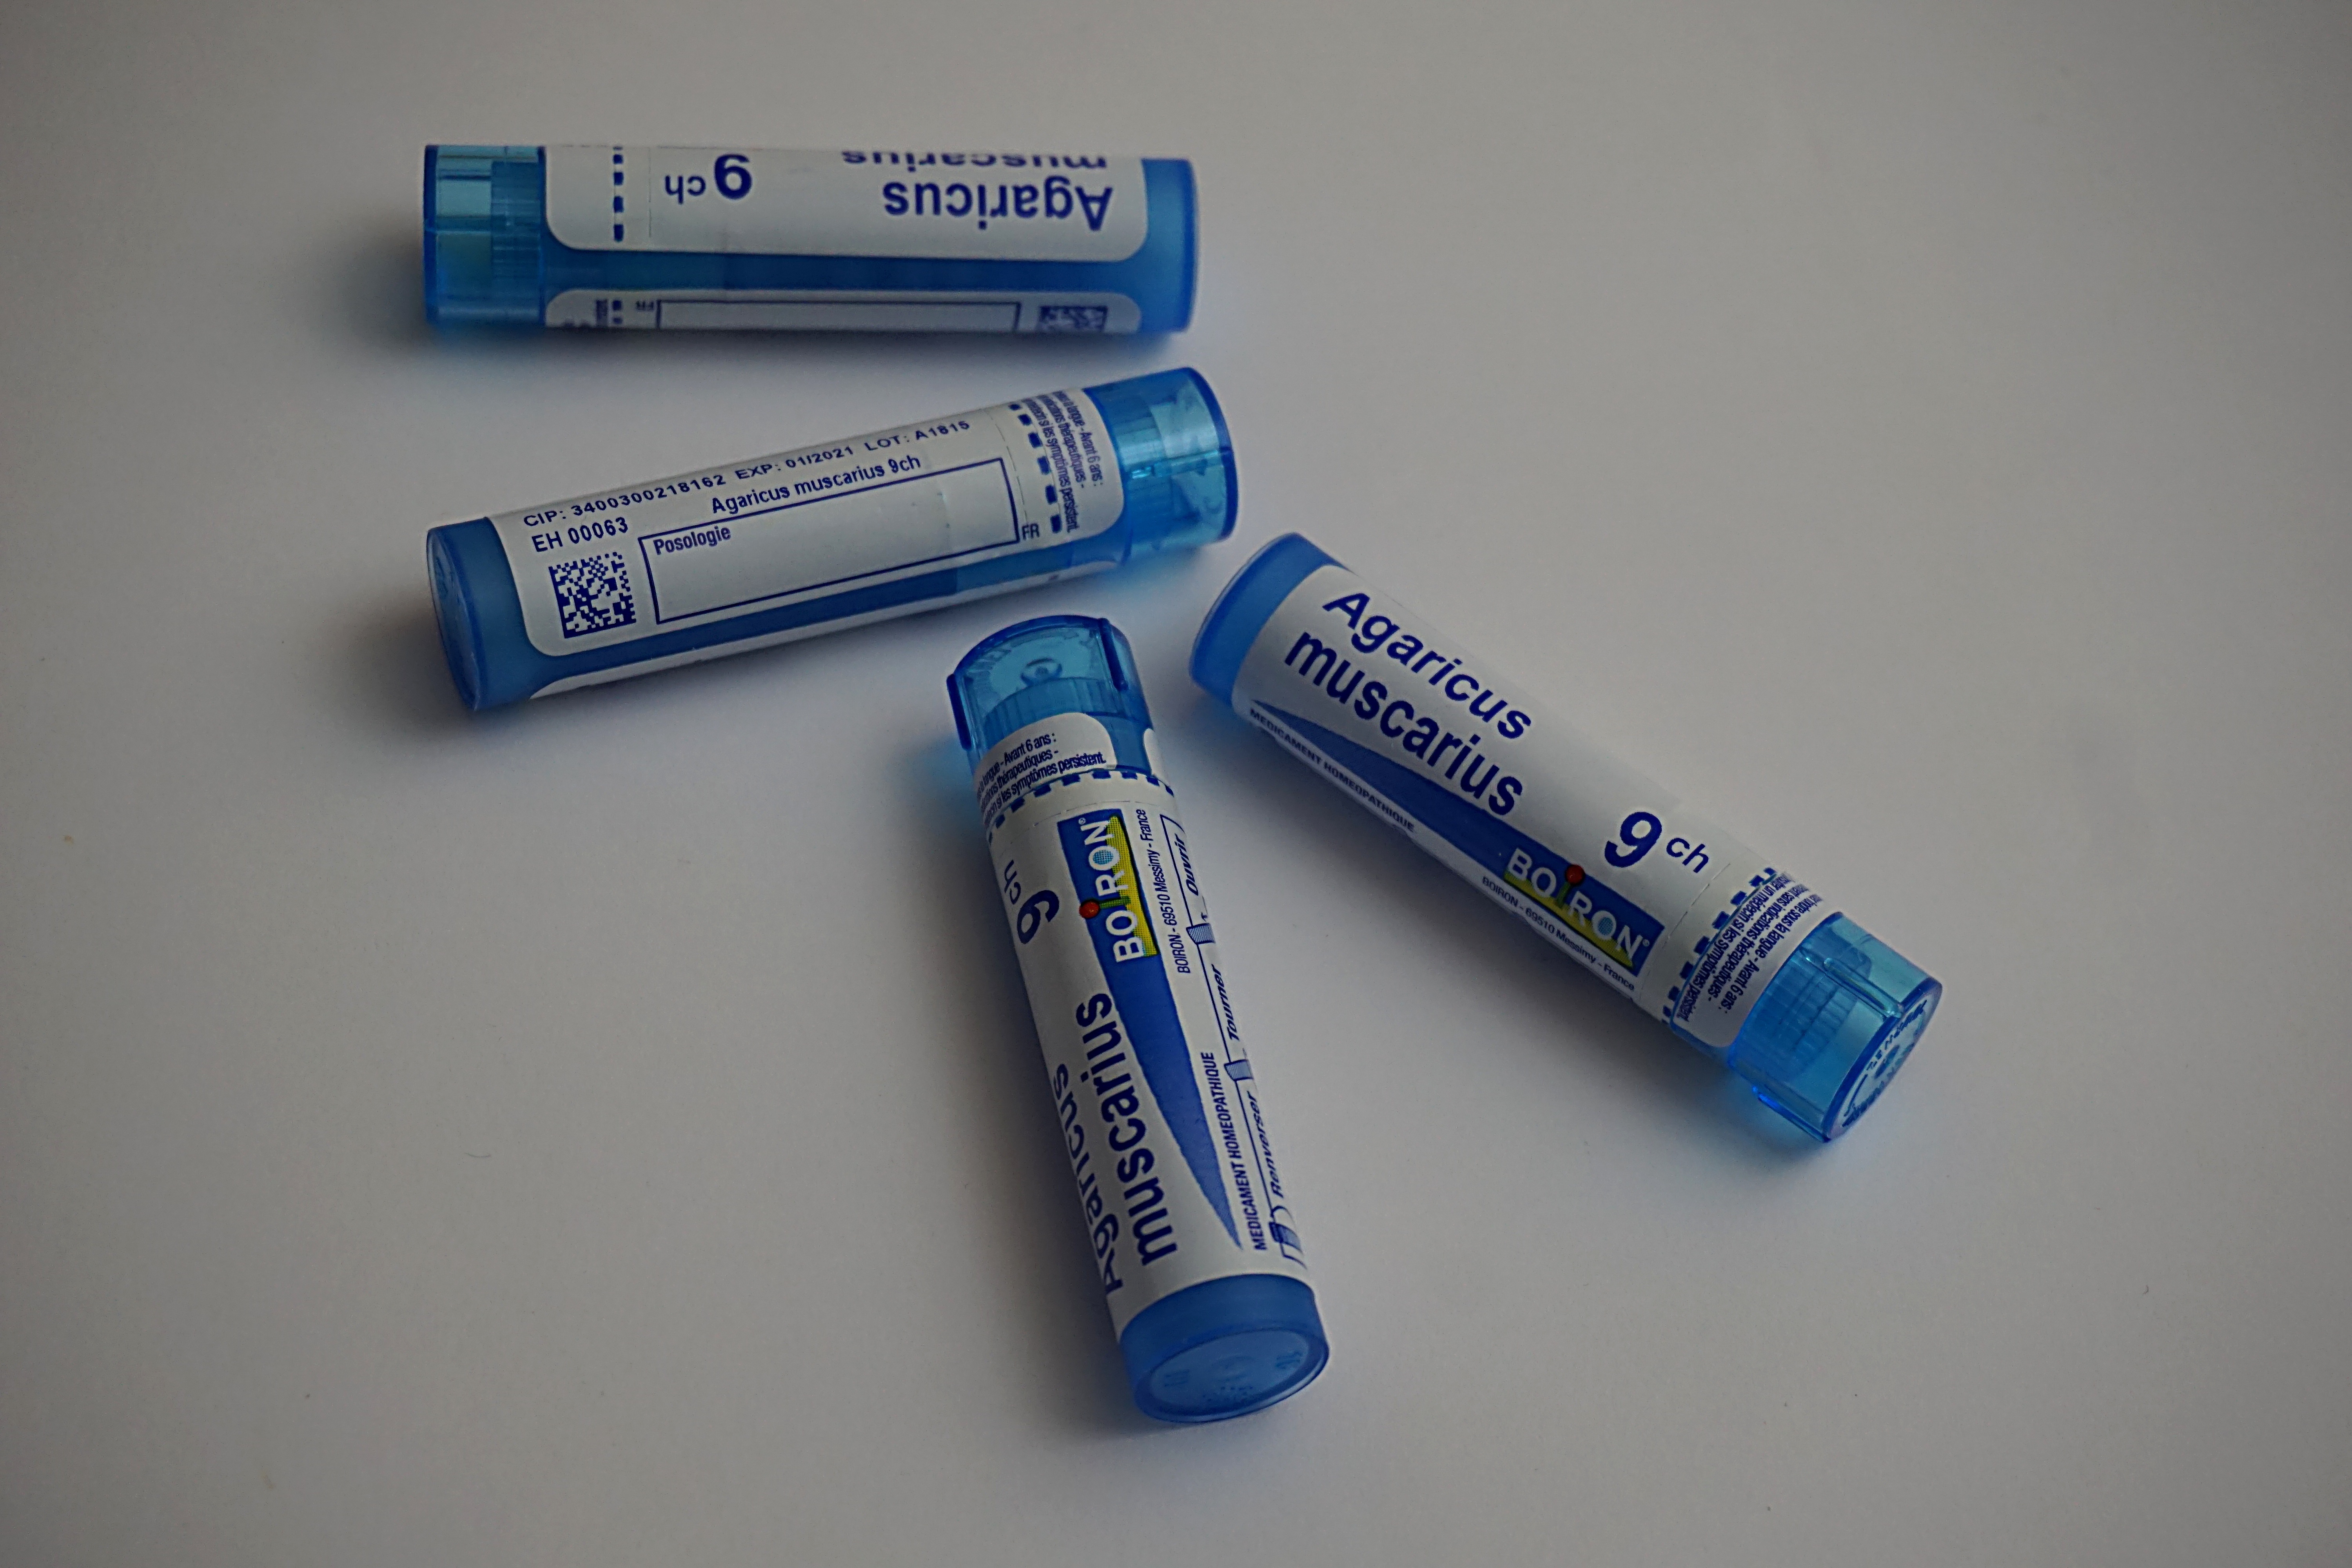
plastic, care, blue, medicine, health, product, cool image, hardware, cool photo, cylinder, medical, drugs, homeopathy, alternative medicine, product design